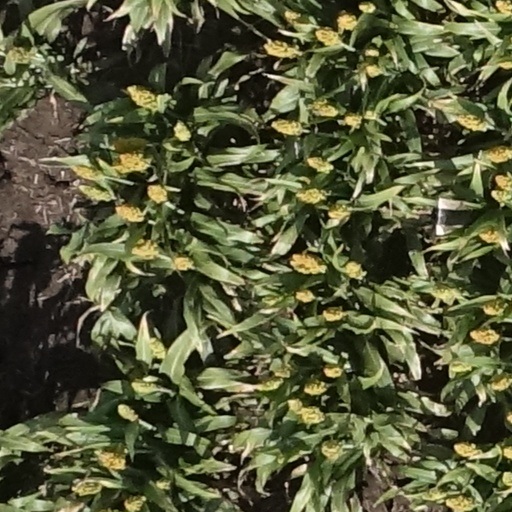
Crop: sorghum